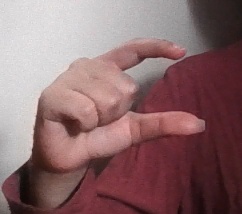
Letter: dal